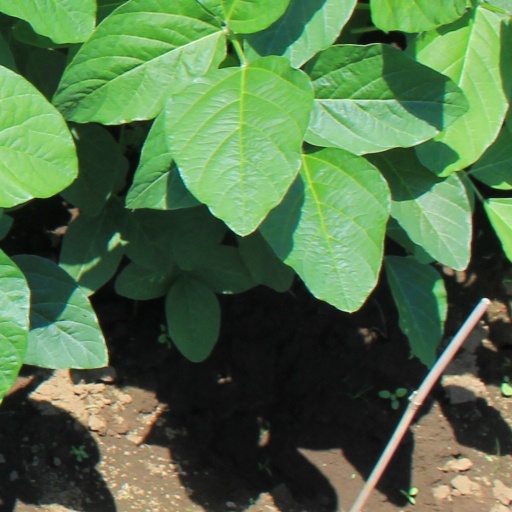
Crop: soybean